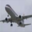
Label: airplane